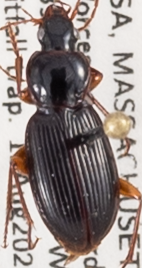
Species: Synuchus impunctatus
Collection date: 2020-08-12
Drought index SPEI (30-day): -0.62
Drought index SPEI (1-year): -1.01
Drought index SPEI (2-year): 0.47